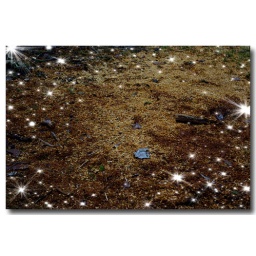
Once mighty trees reduced to sawdust .. the killing field in the land of the Chain Saw